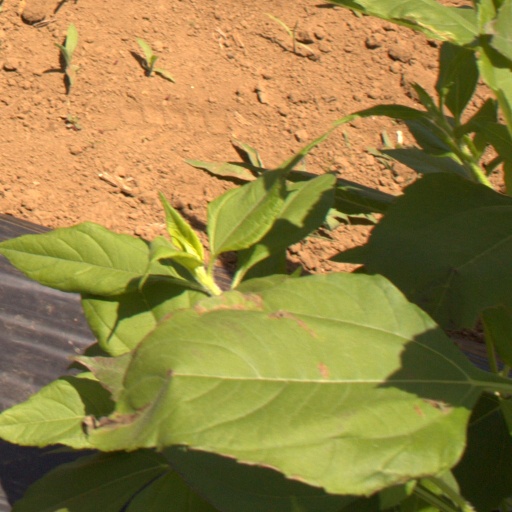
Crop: Jerusalem artichoke